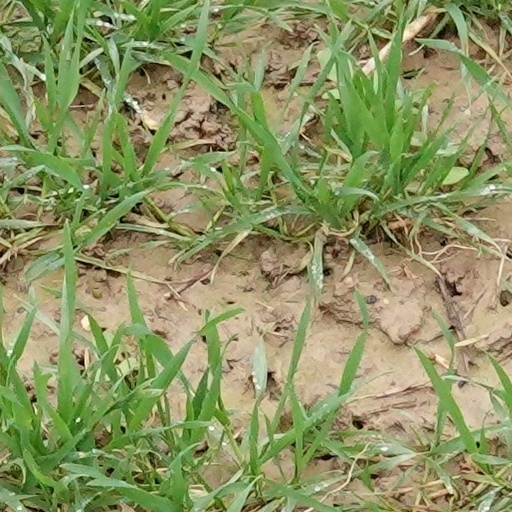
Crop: wheat